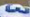
Number: 3